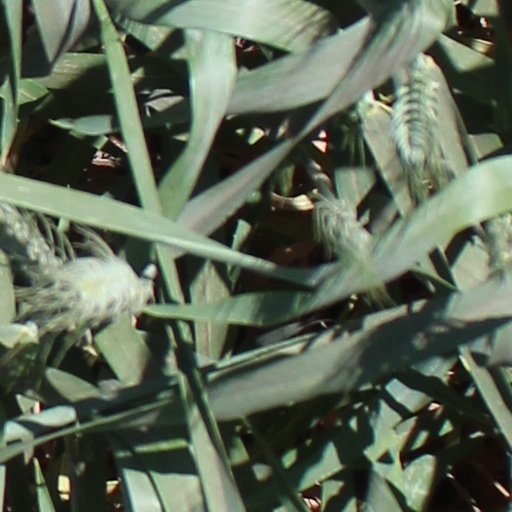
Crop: wheat